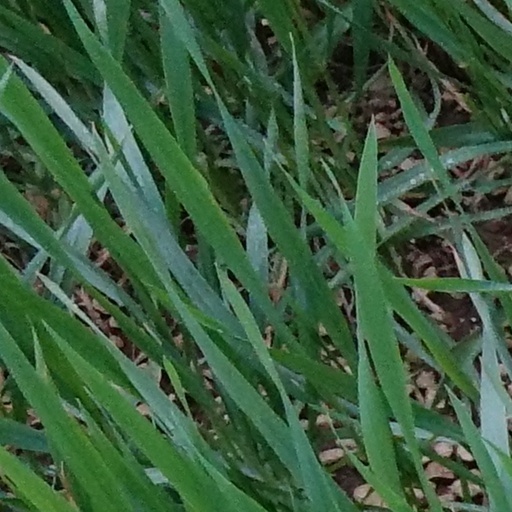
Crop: wheat